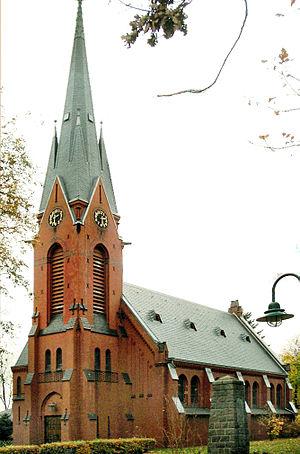
Stockelsdorf est une commune d'Allemagne située dans l'arrondissement du Holstein-de-l'Est de l'État du Schleswig-Holstein, tout près de Lübeck. Sa population était de 16 926 habitants au 31 décembre 2018.